Janur

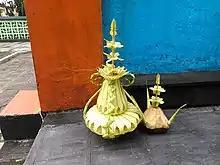
"Kembar mayang" is a janur arrangement usually placed in pairs at Javanese wedding ceremonies. It symbolizes prosperity and togetherness.

Janur (from Javanese language ) is a young leaf of big palm tree, especially coconut, sugar palm "(Arenga pinnata)" and sago palm ("Metroxylon rumphii" or "Metroxylon sagu"). Janur is used as a tool by tribes in Indonesia as part of their daily lives. It is also called yellow coconut leaf, the colour could be light green or whitish green. Janur, placed in the roadside at a single bamboo adorned with complicated plaits indicates that a wedding party is being held in the street where it is erected.